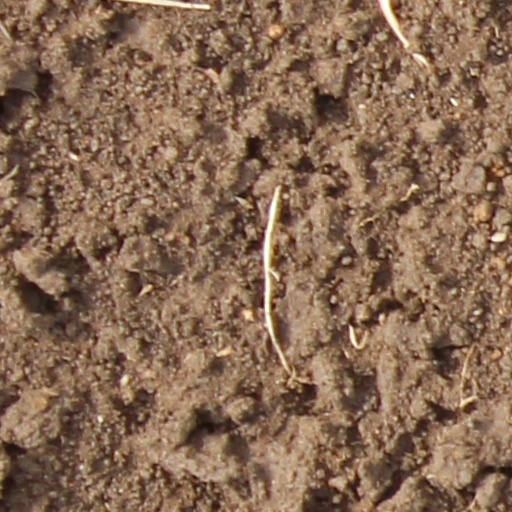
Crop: wheat